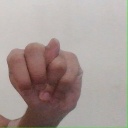
अक्षर: न